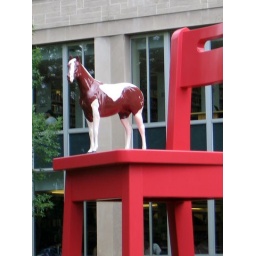
Horse in red chair